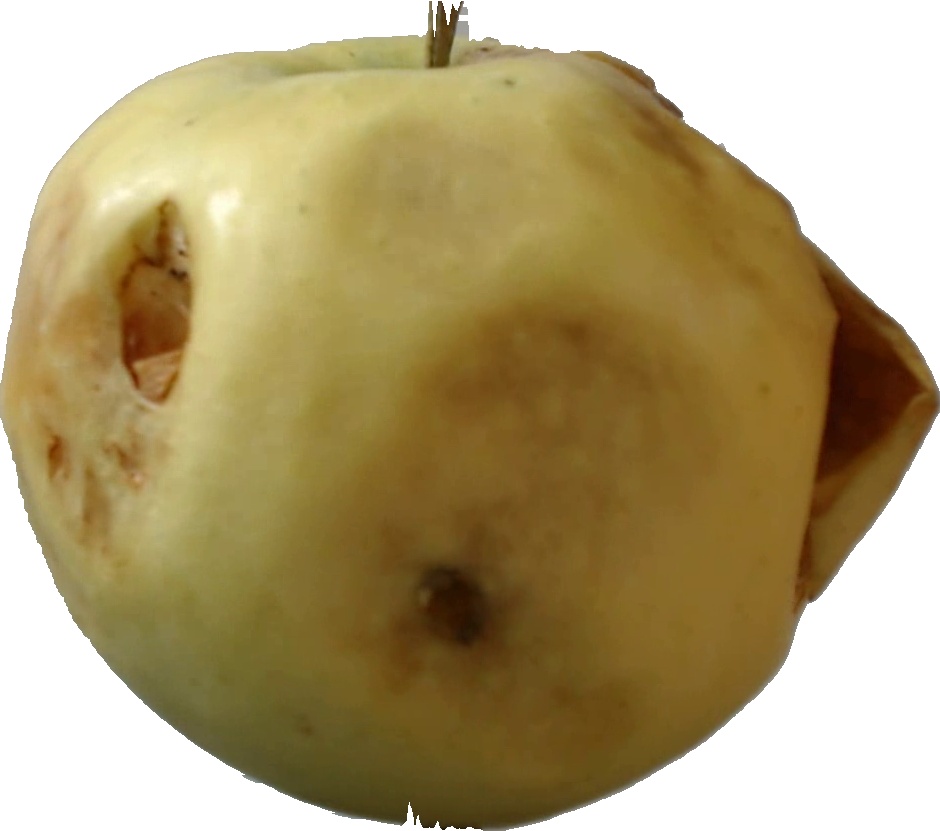
Label: apple_hit_1